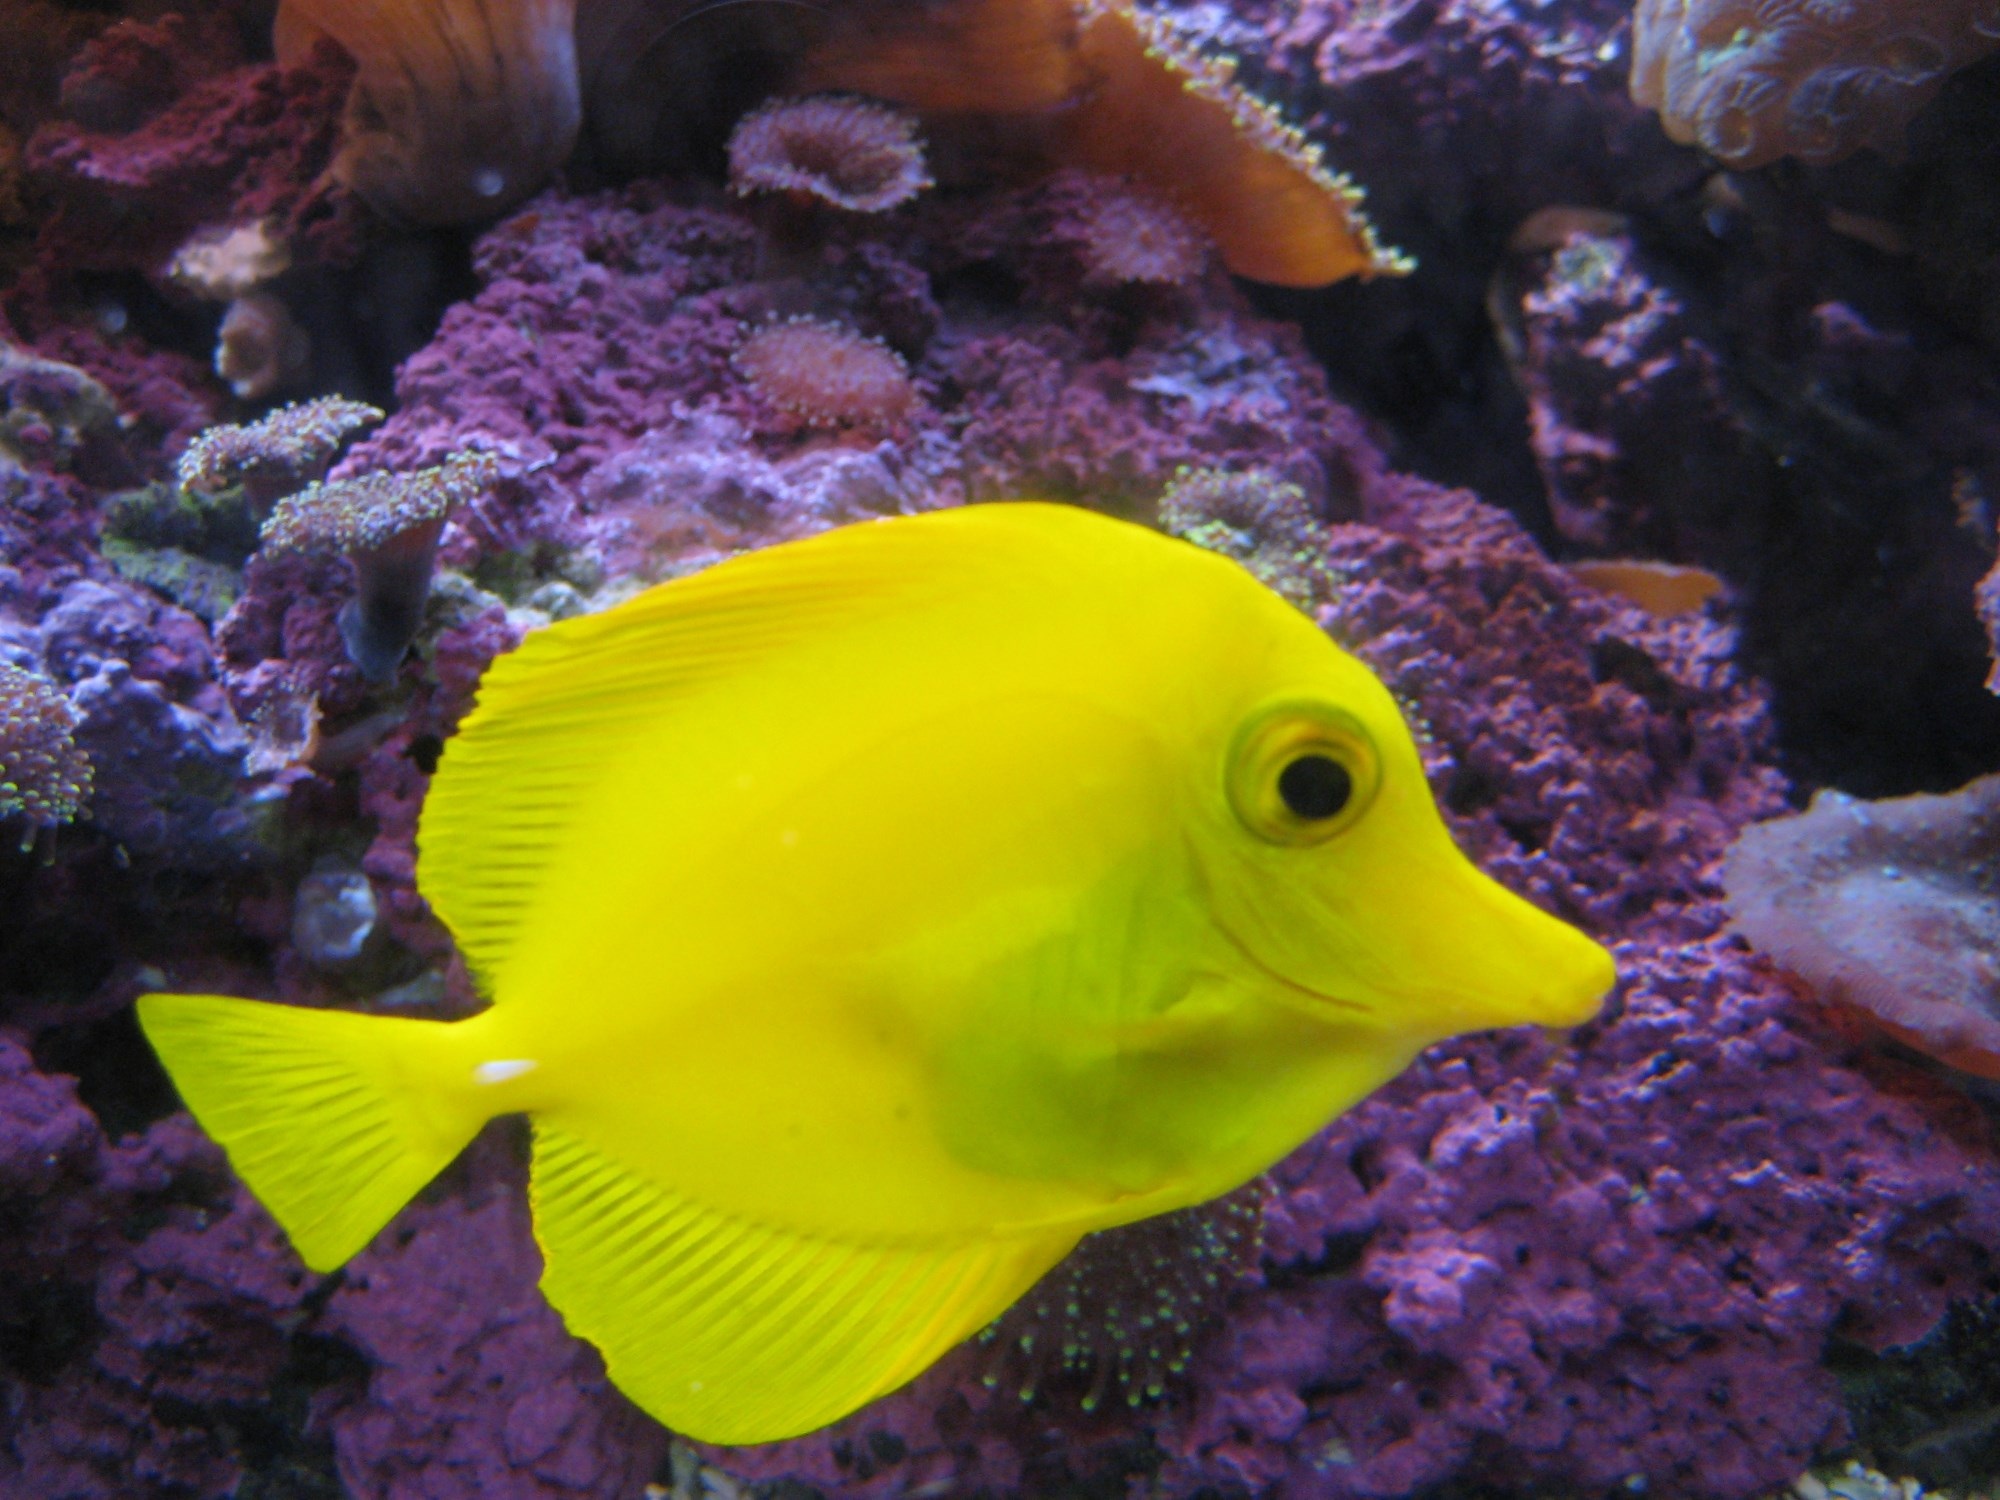
water, underwater, biology, yellow, fish, fauna, coral reef, reef, aquarium, fishermen, organism, aquarium fish, anemone fish, yellow tang, reef hawaiian fish, marine biology, coral reef fish, pomacentridae, freshwater aquarium, pomacanthidae